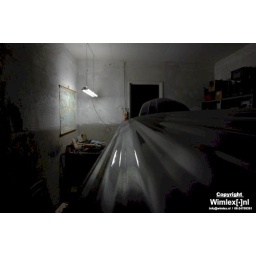
an old 2cv van standing in an old garage. lovely scenery